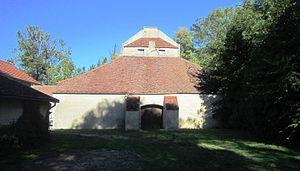
Ancienne forge d'Ampilly-le-Sec (Côte-d'Or)
La tradition sidérurgique dans le Châtillonnais remonte au haut Moyen Âge. Dès le XVIIᵉ siècle à l'instigation de Colbert des hauts fourneaux améliorent l'exploitation du minerai local à partir du bois de la forêt. Après une période de croissance intense qui assure un développement considérable de la région, l'apparition de la houille et l'épuisement du minerai local entraînent le déclin progressif de l'activité au XIXᵉ siècle en dépit des tentatives de modernisation. De nombreux témoins architecturaux subsistent dont deux inscrits à l'inventaire des monuments historiques.
Les forges d’Ampilly-le-Sec sont un édifice industriel du XIXᵉ siècle situé sur la commune d’Ampilly-le-Sec, dans le département de la Côte-d'Or, en France.
Ampilly-le-Sec est une commune française située dans le canton de Châtillon-sur-Seine du département de la Côte-d'Or en région Bourgogne-Franche-Comté.
Cet article recense les monuments historiques du Châtillonnais hormis ceux de Châtillon-sur-Seine proprement dit qui font l'objet d'un listage spécifique.